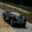
Label: automobile